Manchester Metrolink

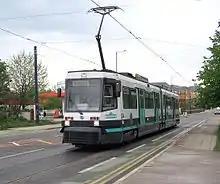
A (now retired) T-68A tram on the Eccles line, opened in 1999–2000 during Phase 2

The first phase of Metrolink involved the conversion of two suburban heavy rail lines to light rail operation — the Bury Line in the north (conversion started in July 1991) and the MSJ&AR line in the south (conversion started December 1991) — and the construction of a street-level tramway through the city centre to connect the two. Tracks were laid down along a route from Victoria station, via Market Street and St Peter's Square to the G-Mex, with a branch from Piccadilly Gardens to Manchester Piccadilly station. This route is now known as the First City Crossing (1CC), and it was built with network expansion in mind.